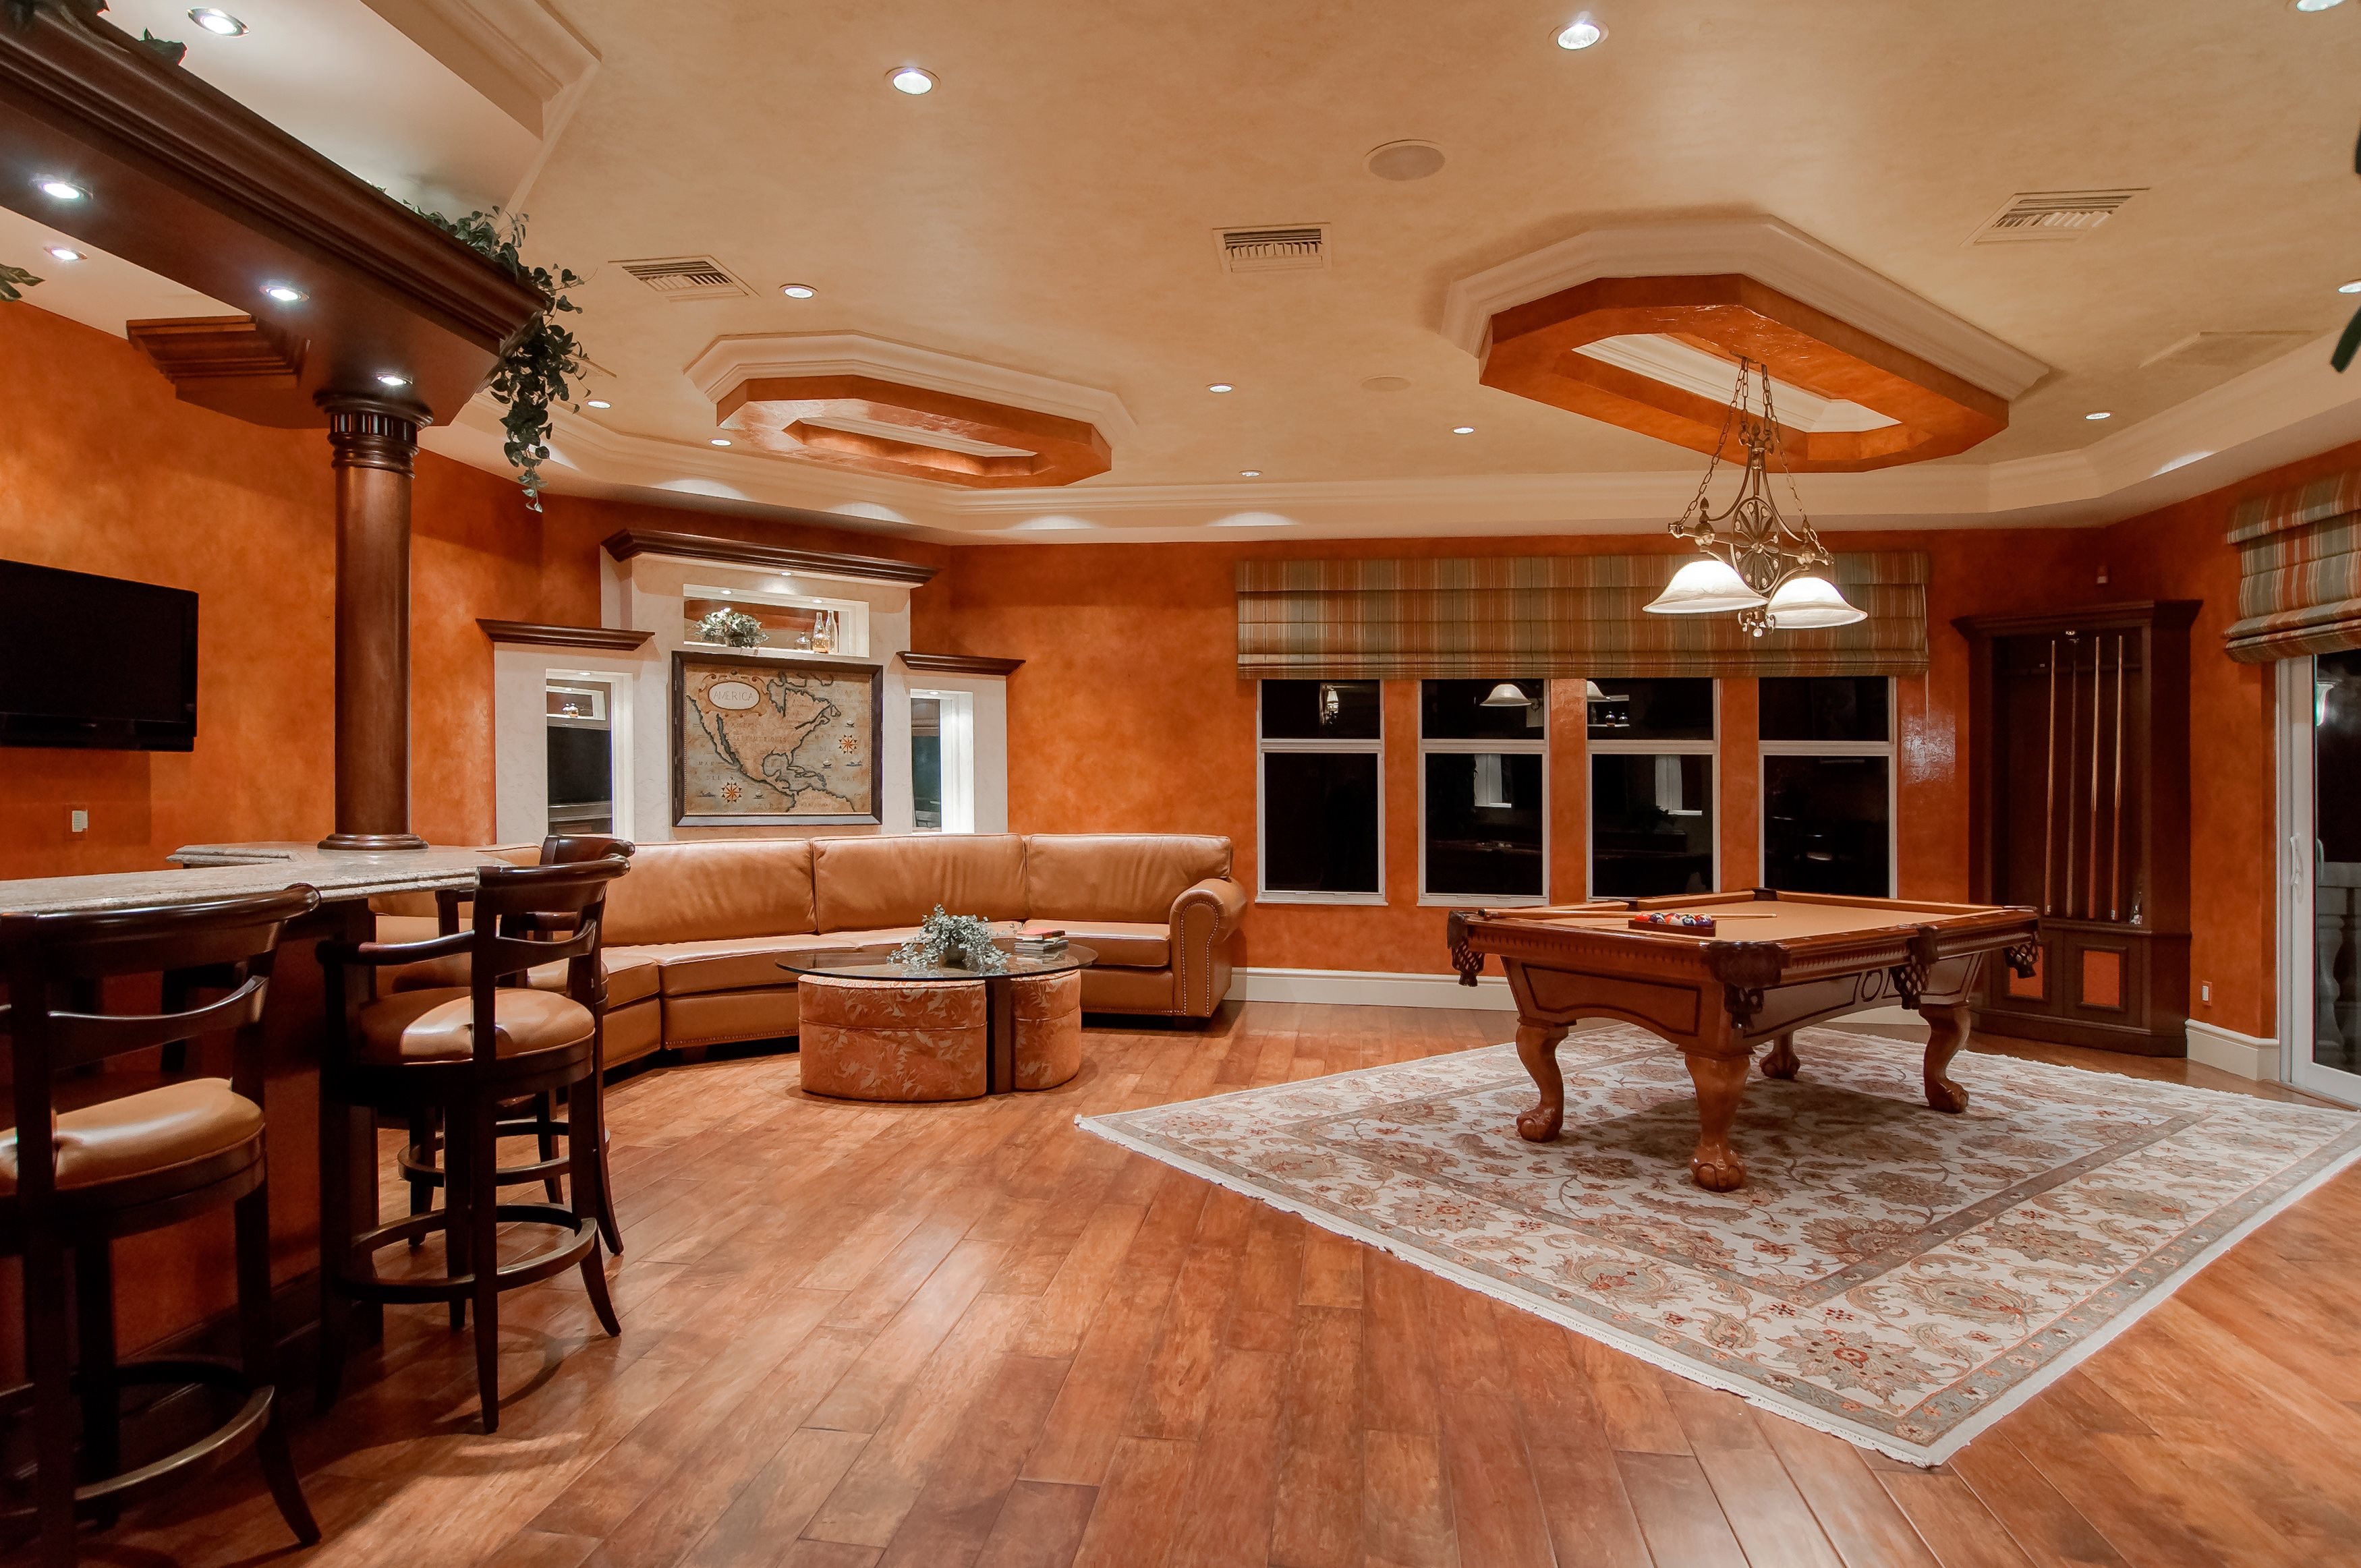
house, floor, interior, home, bar, ceiling, kitchen, property, living room, basement, room, pool table, interior design, hardwood, estate, real estate, dining room, flooring, wood flooring, cabinetry, recreation room, billiard room